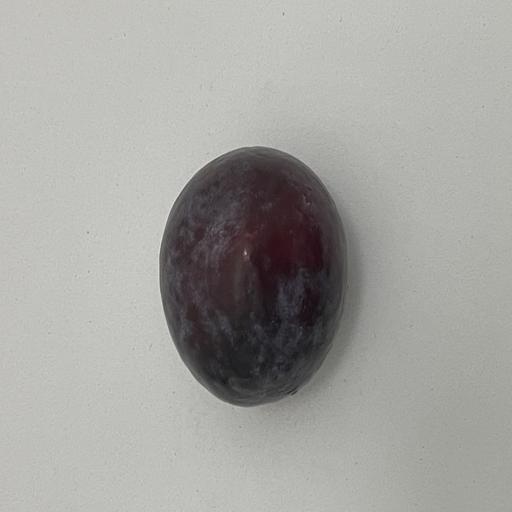
Crop type: Palm